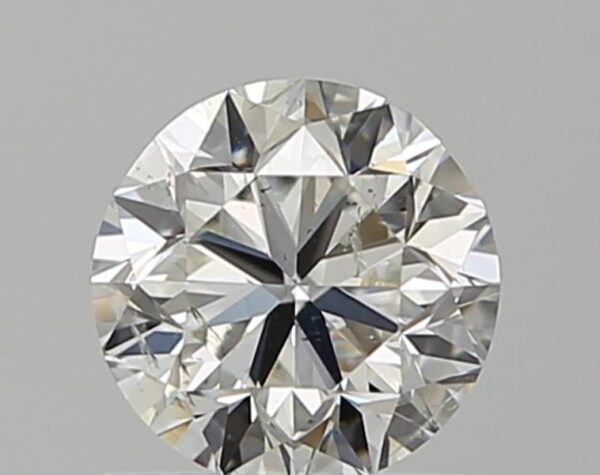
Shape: round
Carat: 0.7
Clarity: SI2
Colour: J
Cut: GD
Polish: VG
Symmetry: VG
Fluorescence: F
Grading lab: GIA
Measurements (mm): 5.44 x 5.5 x 3.56